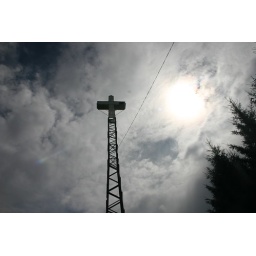
A cross on a hill in the Romanian country side.